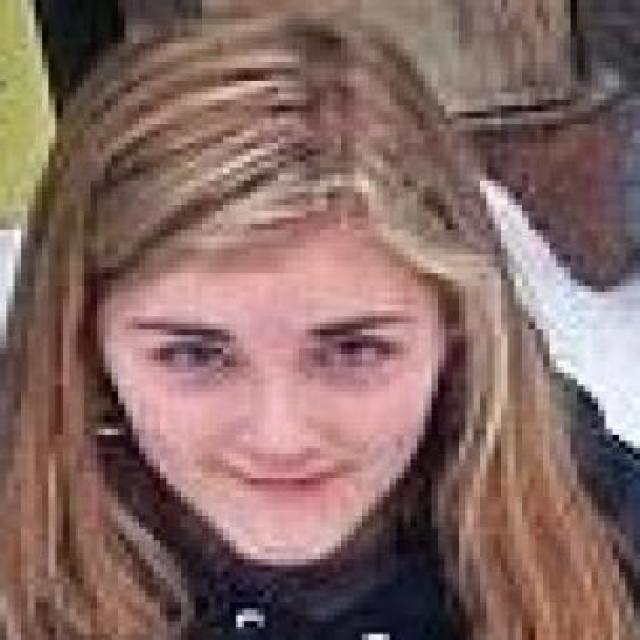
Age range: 0-12